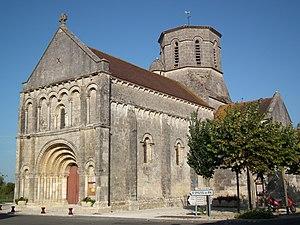
L'église romane de Bois
Bois est une commune du Sud-Ouest de la France, située dans le département de la Charente-Maritime.
L'église Saint-Pierre est une église de style roman saintongeais située à Bois en Saintonge, dans le département français de la Charente-Maritime en région Nouvelle-Aquitaine.
Les églises de la Charente-Maritime présentent une grande diversité, d'une commune à une autre, et se distinguent par des styles et des périodes de construction différentes. De nombreux édifices témoignent cependant de l'épanouissement, aux XIᵉ et XIIᵉ siècles d'une forme d'art roman spécifique, appelée art roman saintongeais, caractérisée par une simplicité des formes et un décor sculpté, souvent très riche.